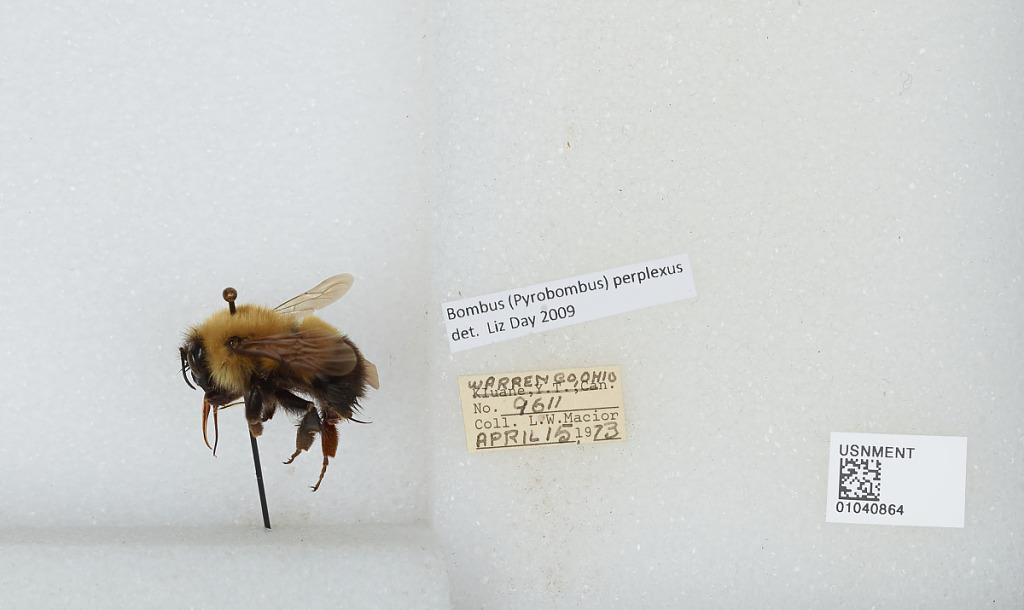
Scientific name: Bombus (Pyrobombus) perplexus Cresson
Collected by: L. Macior
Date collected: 1973-4-15
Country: United States
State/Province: Ohio
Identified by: Day, Liz